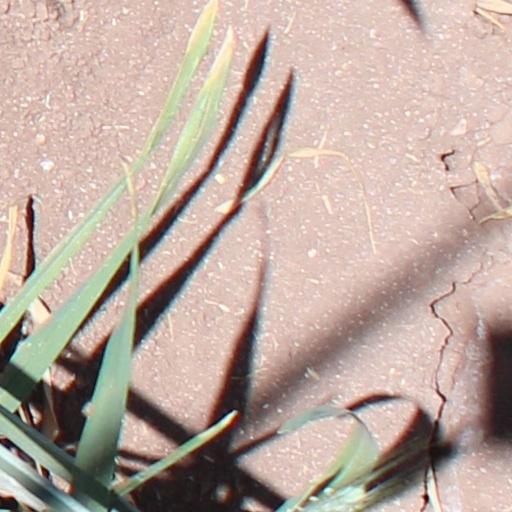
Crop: wheat